Susak

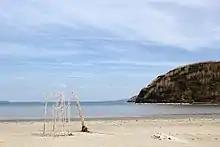
Canegrass growing on the beach

Susak's history is a rich and complex story. Unfortunately, little of it prior to the 20th century is known. This is a result of mainly three factors. First, few of Susak's inhabitants prior to the 20th century had formal education. Before the massive exodus off the island after World War II, it was rare to find a resident who had finished the equivalent of grade school. Next, most of the island's history was not recorded – it was passed down orally. Finally, and probably most prevalent, the island's history was consistently manipulated, suppressed, and influenced by those who were its current rulers. For example, even the island's name changed at least three times (Sansagus, Sansego, and Susak) depending on which government controlled it. For these reasons, it is difficult to precisely piece together the island's history.